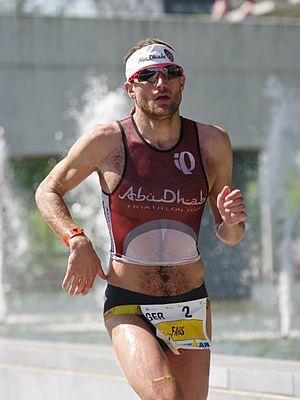
Faris Al-Sultan ne le 21 juin 1978 à Munich est un triathlète professionnel allemand, vainqueur du championnat du monde d'Ironman en 2005.